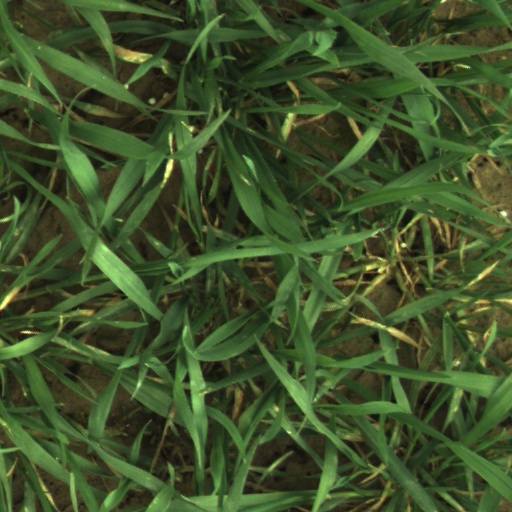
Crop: wheat